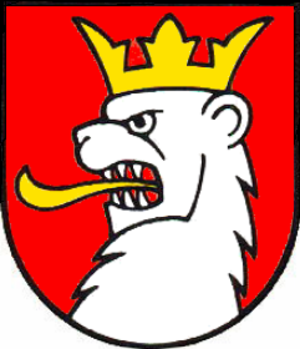
Blason de la commune de Augst, Suisse
Augst est une commune du district de Liestal, dans le canton de Bâle-Campagne en Suisse.